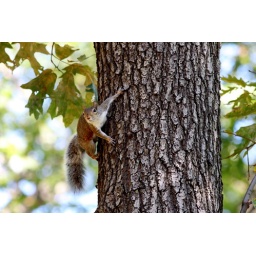
Eastern gray squirrel (Sciurus carolinensis) clinging to a tree in the National Arboretum, in Washington, DC.